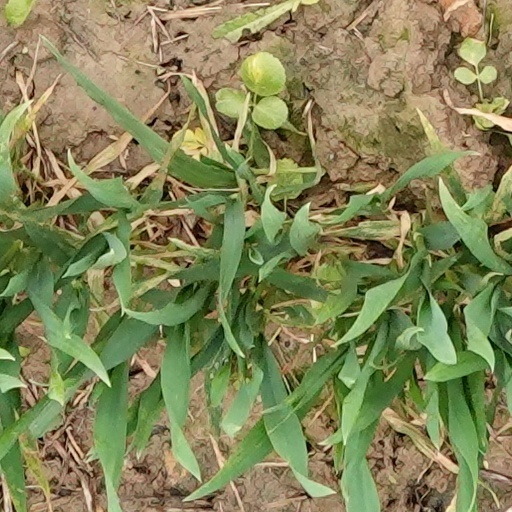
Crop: wheat